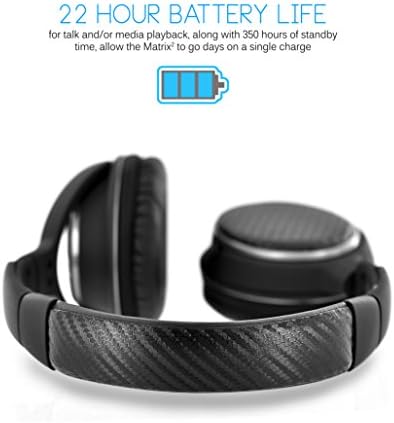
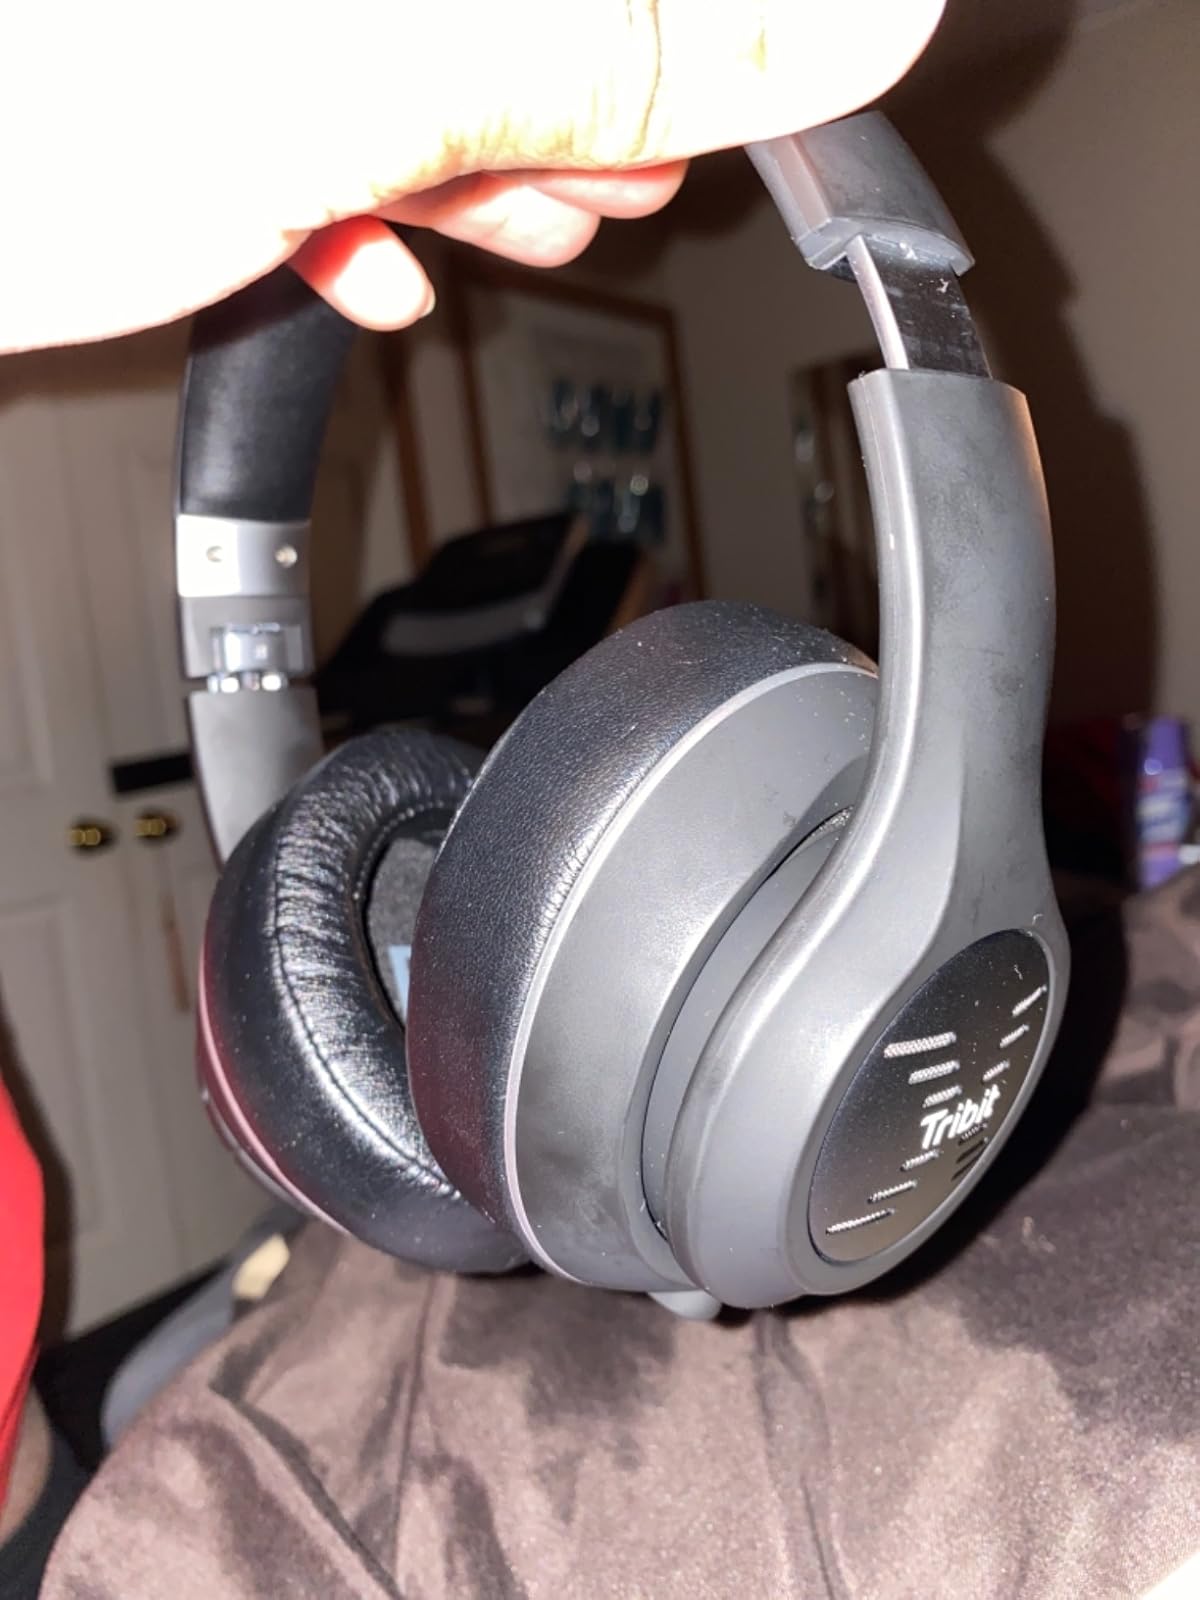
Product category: headphones
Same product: no